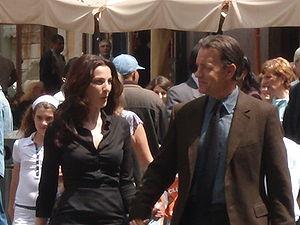
Ayelet July Zurer est une actrice israélienne née le 28 juin 1969 à Tel Aviv.